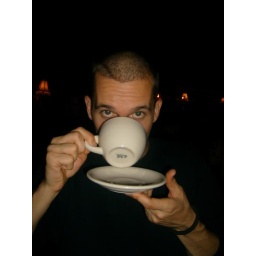
we were at the bar in Lower East Side where they serve alcohol in coffee cups =)